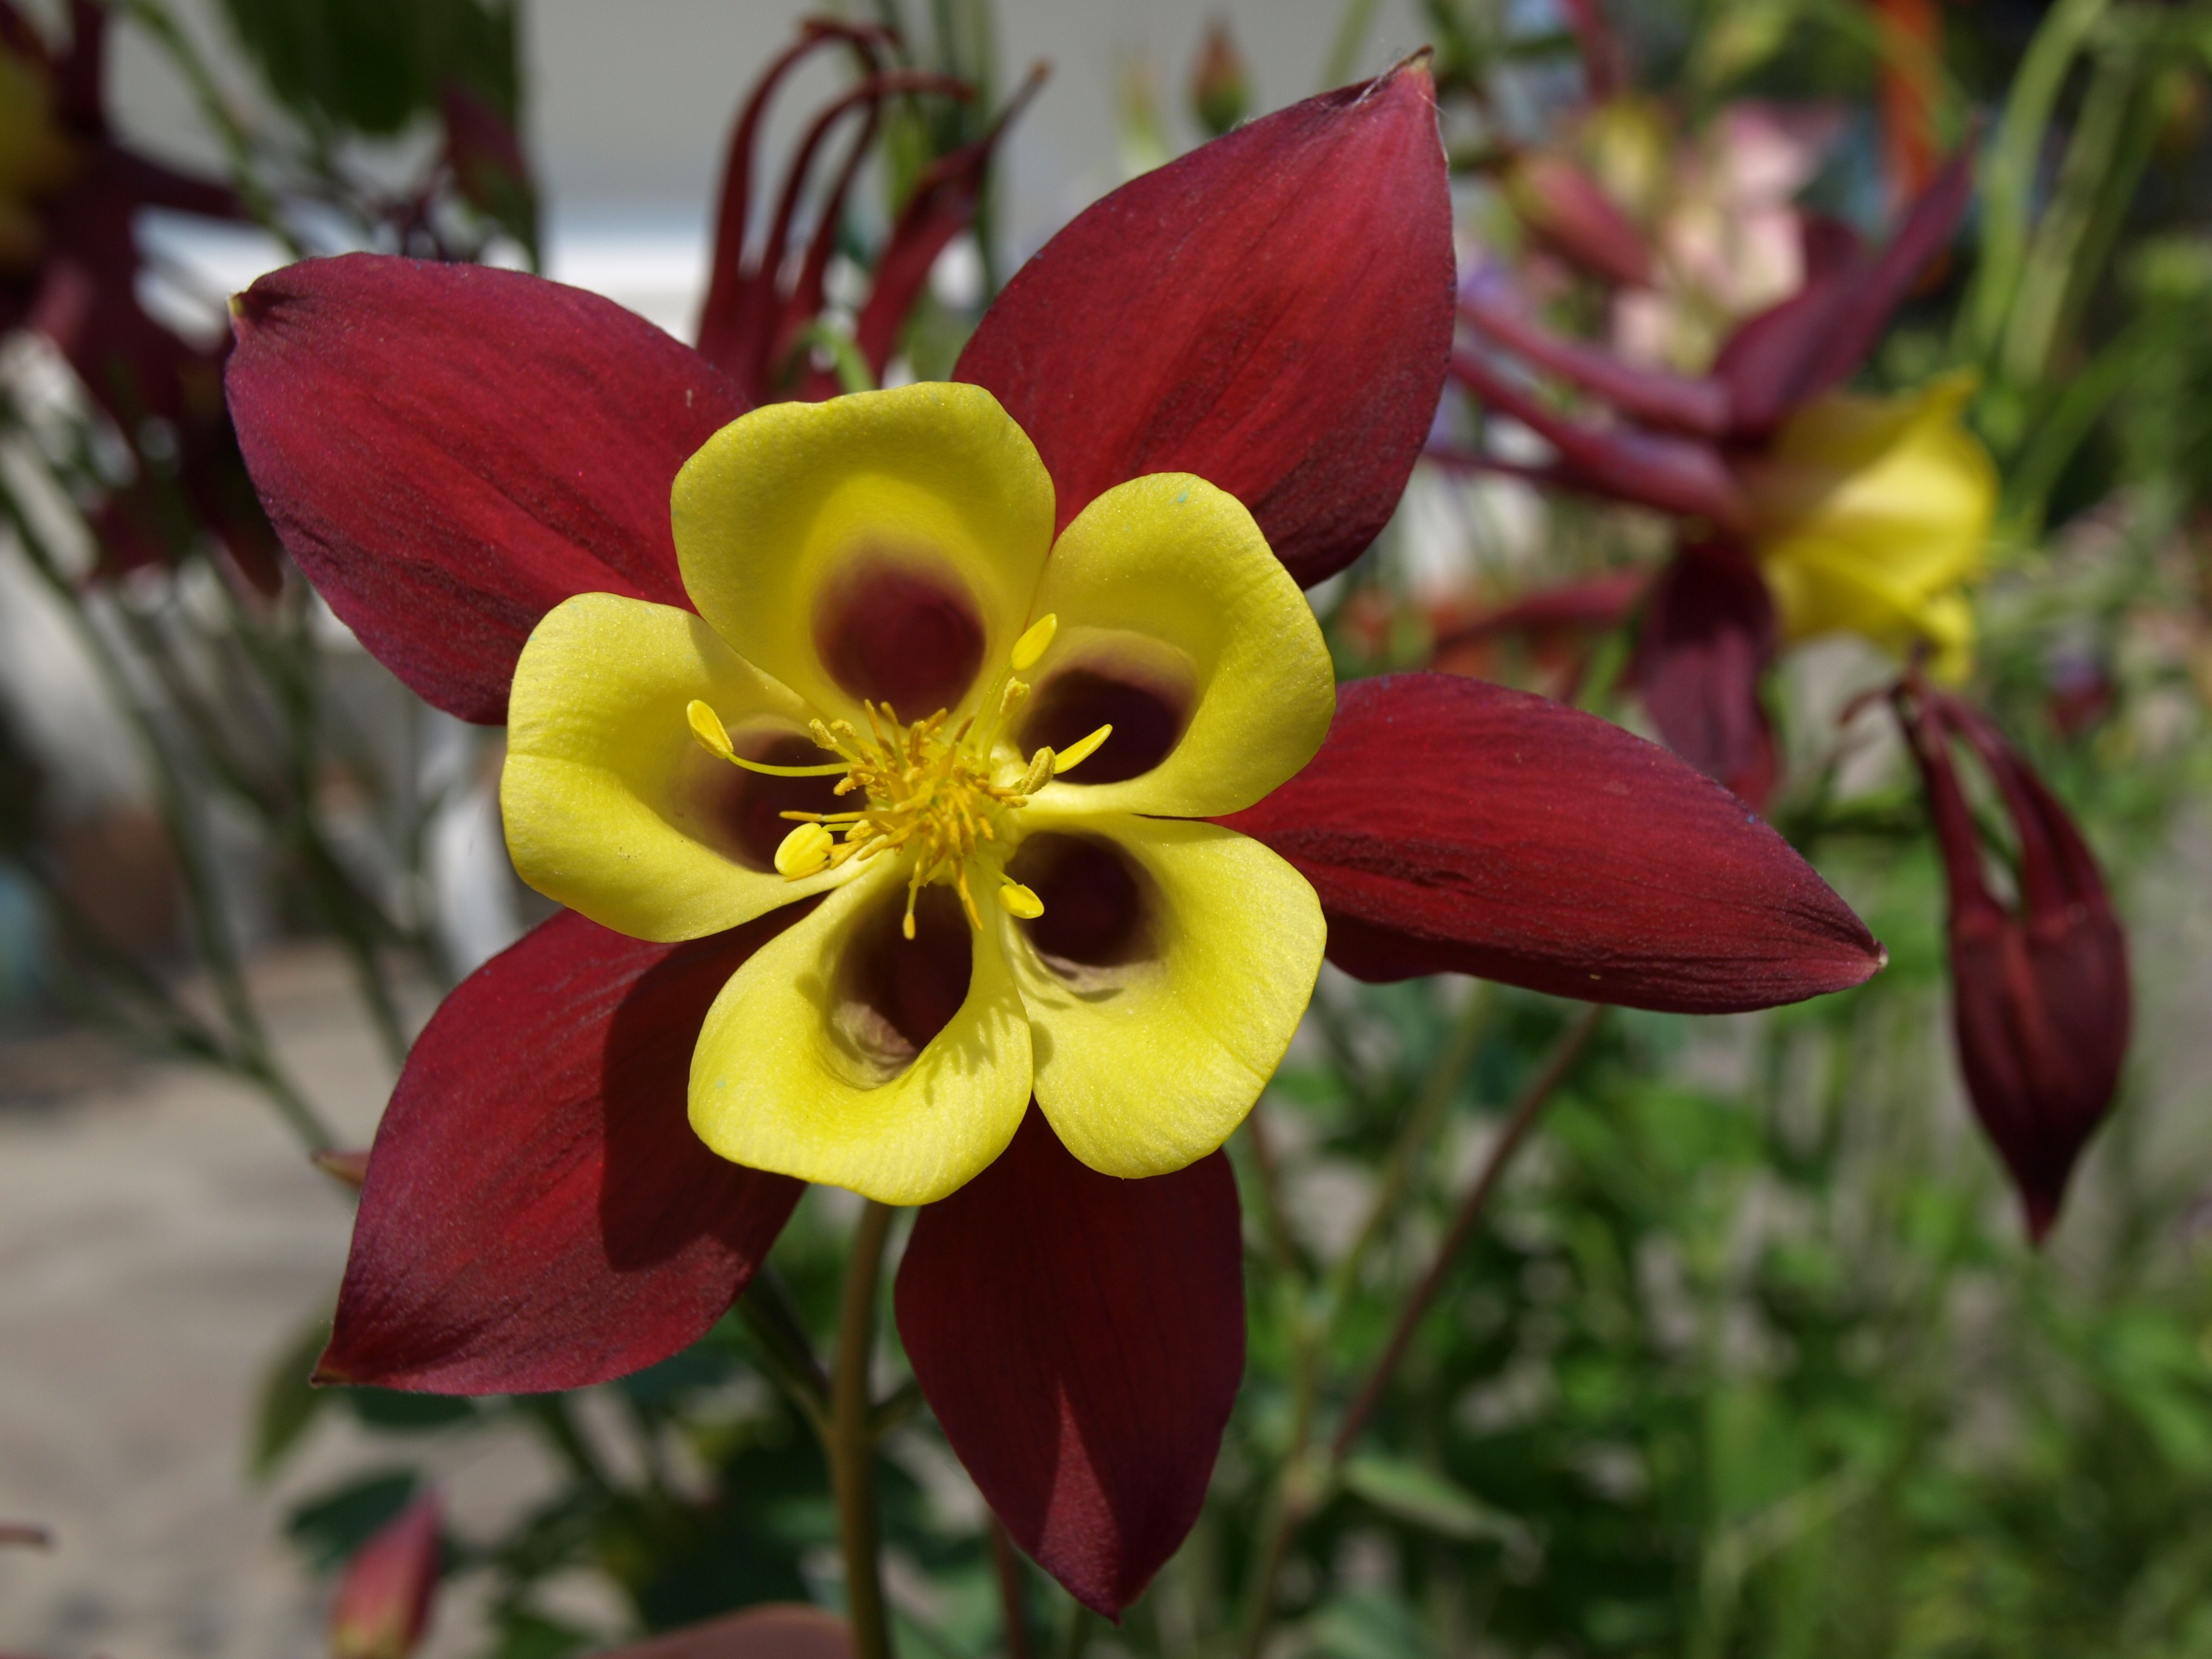
plant, flower, petal, botany, flora, yellow flower, wildflower, flowers, springtime, lily, purple flower, daylily, macro photography, beautiful flower, flowering plant, land plant